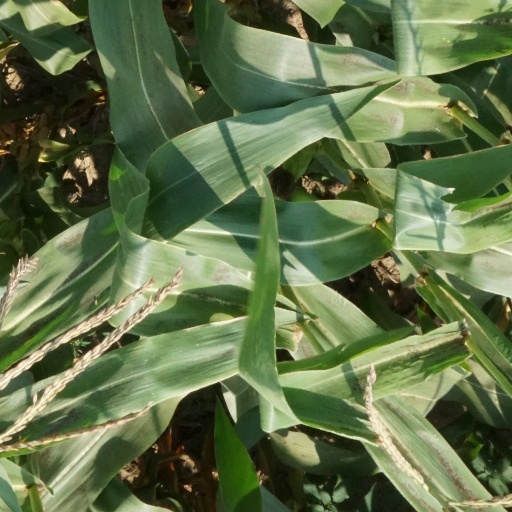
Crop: maize; corn